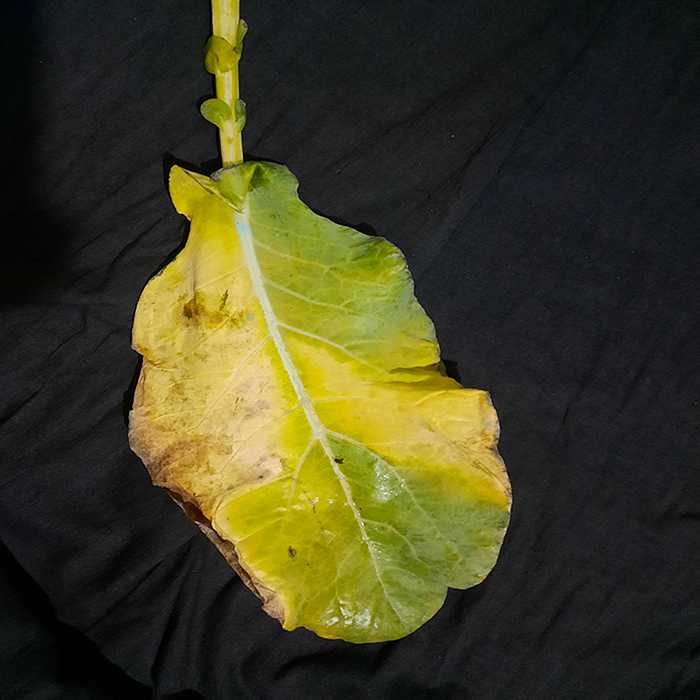
Plant: Cauliflower
Label: Black Rot